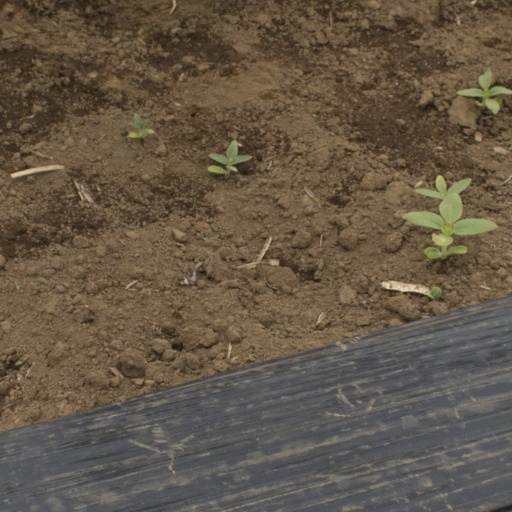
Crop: Jerusalem artichoke